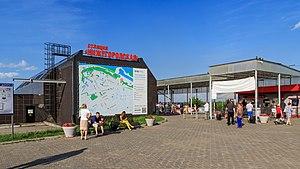
Le télécabine de Nijni Novgorod est un transport urbain par câble construit par le groupe Poma et permettant de relier les deux villes de Nijni Novgorod et de Bor, séparées par la Volga.